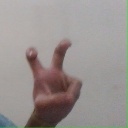
अक्षर: ई